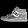
Label: Sneaker